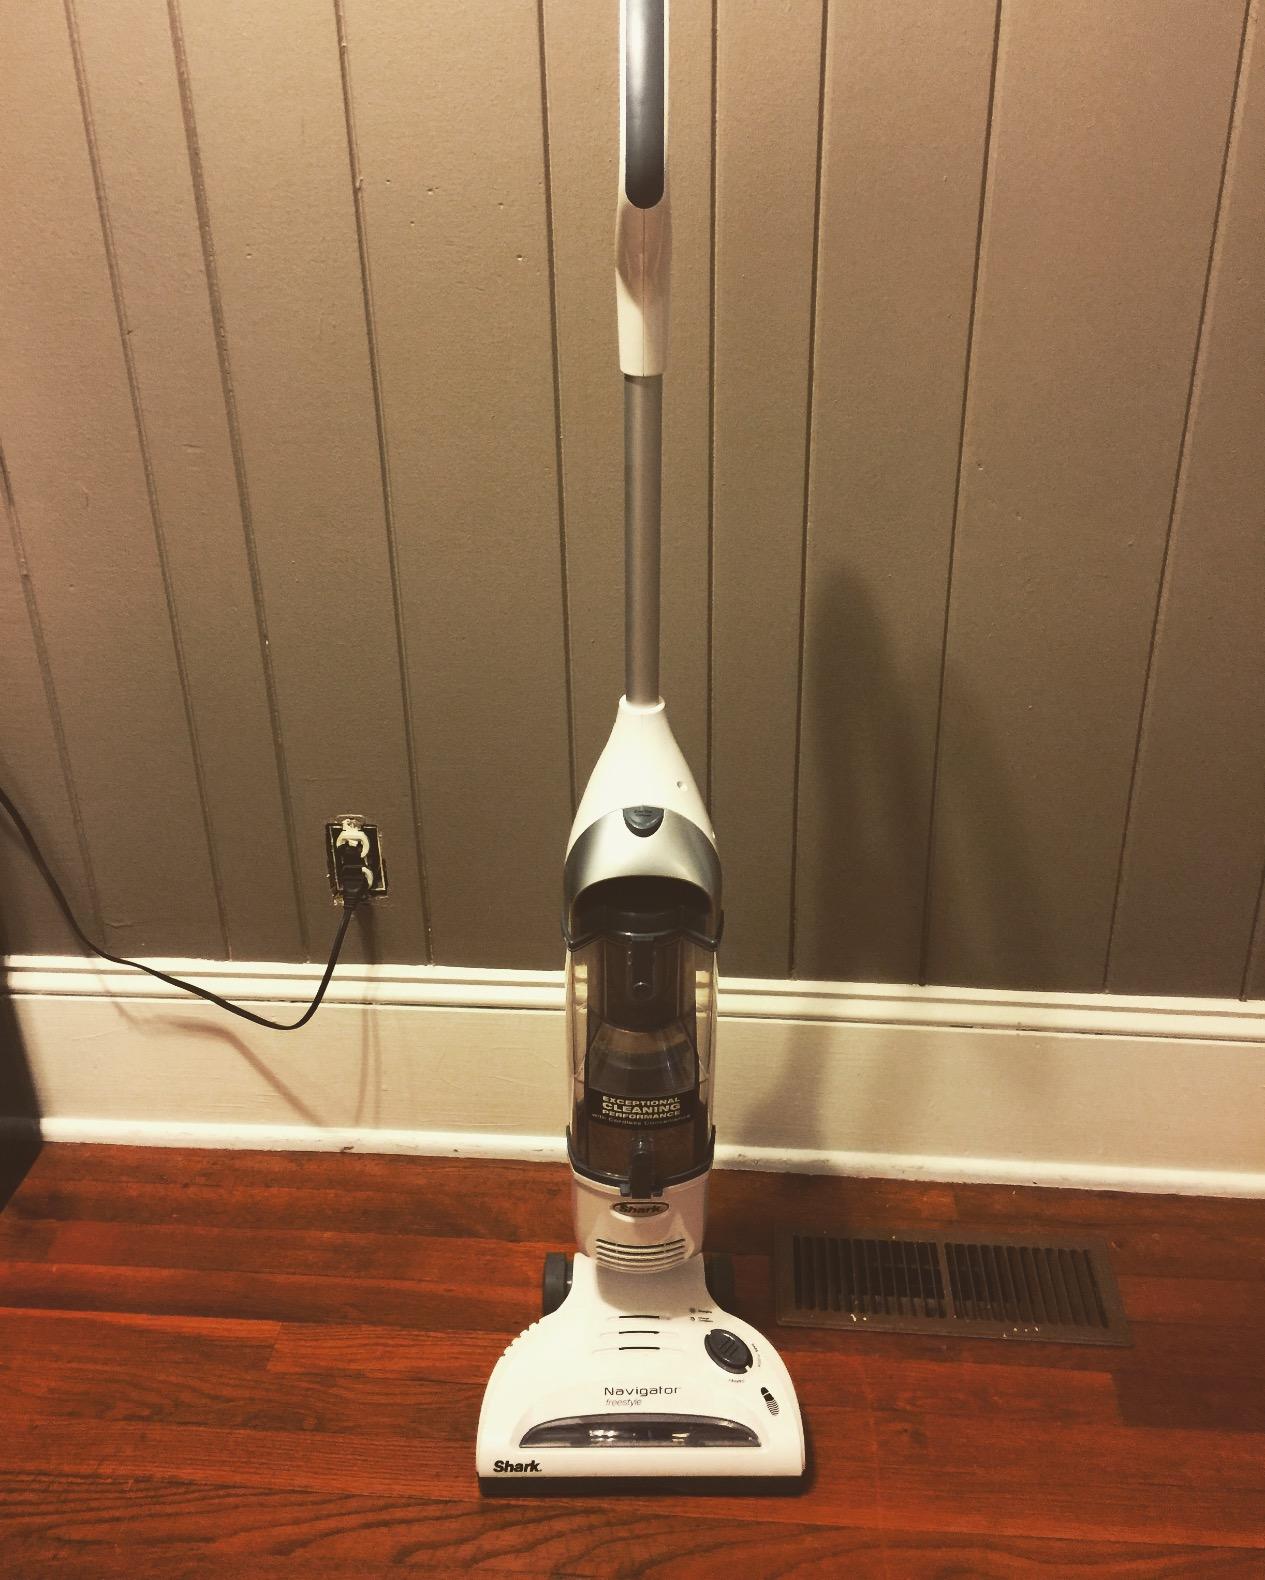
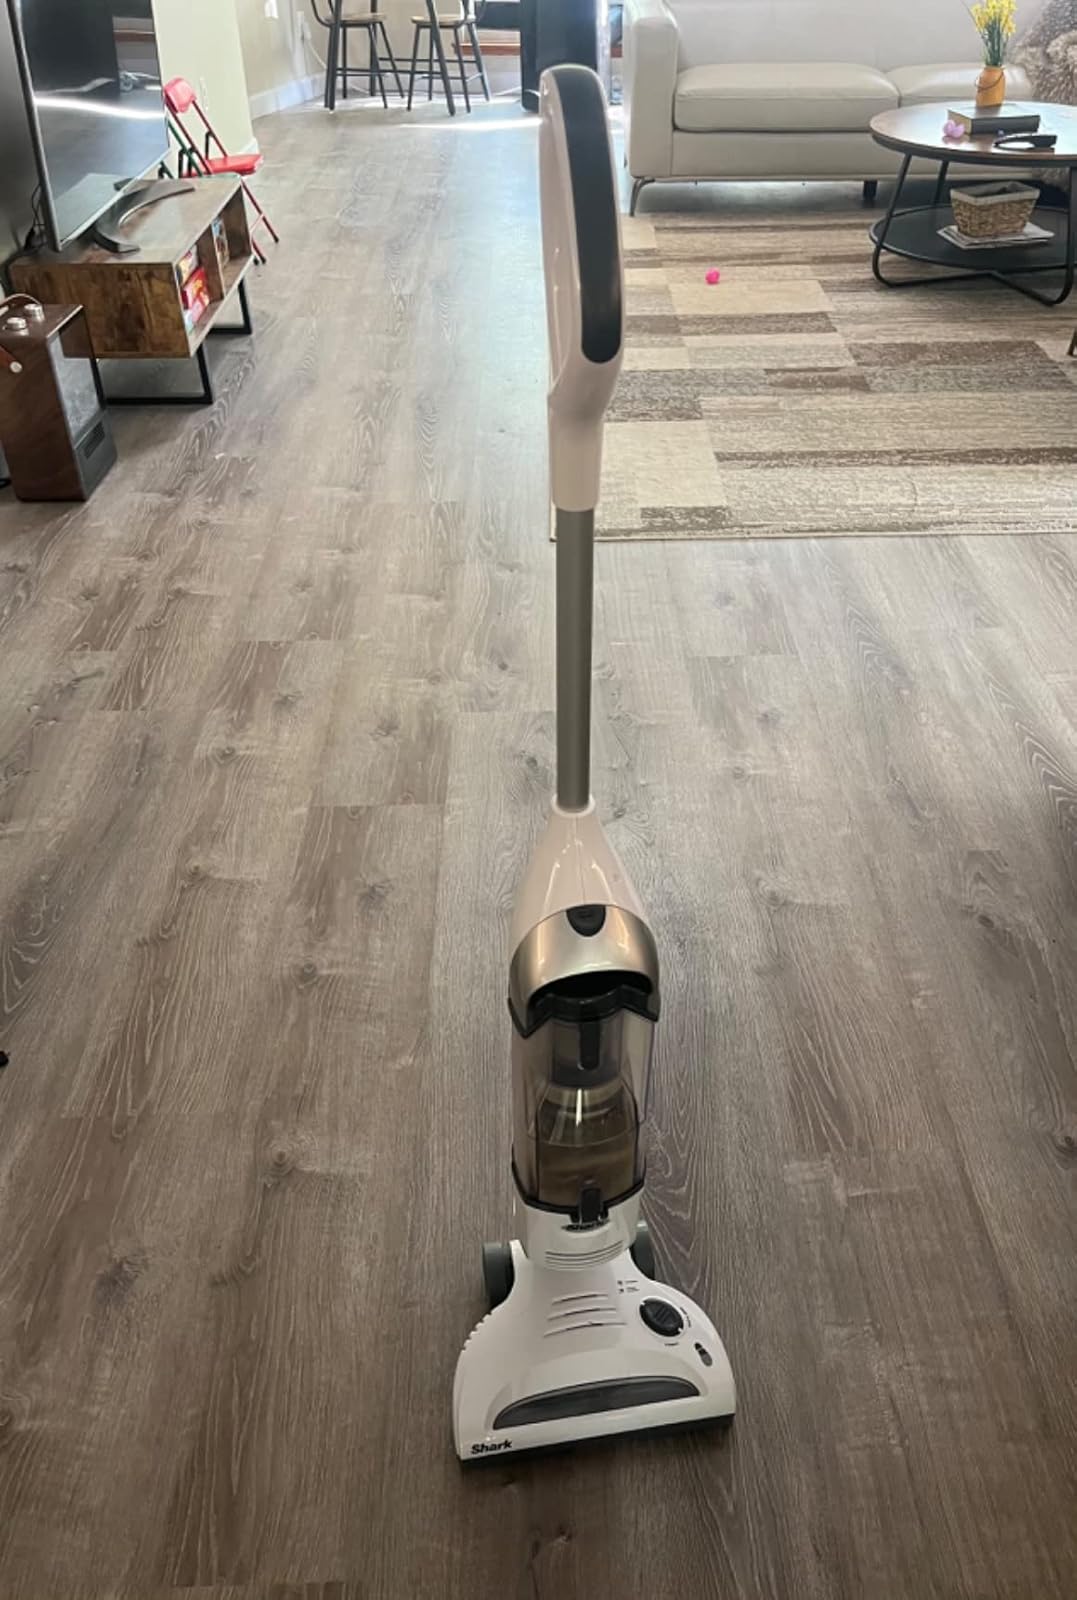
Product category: items_vacuum
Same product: yes